Solid geometry

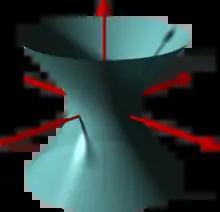
Hyperboloid of one sheet

Solid geometry or stereometry is the geometry of three-dimensional Euclidean space (3D space).